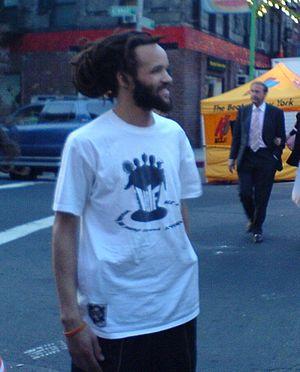
Savion Glover, né le 19 novembre 1973 à Newark dans le New Jersey aux États-Unis, est danseur de claquettes, chorégraphe, et acteur américain. Sa danse est dans la tradition « Hooferz », c'est-à-dire de style percussionniste.